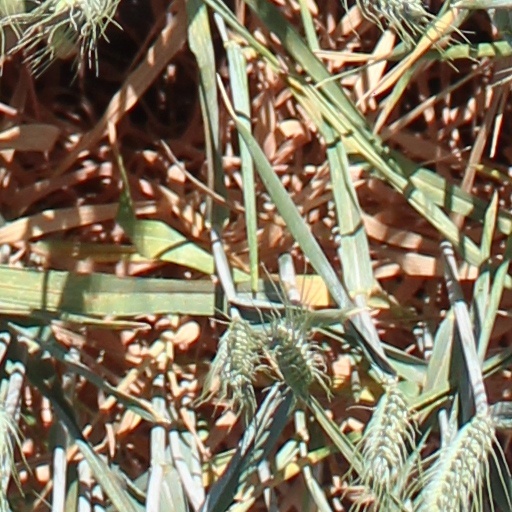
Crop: wheat